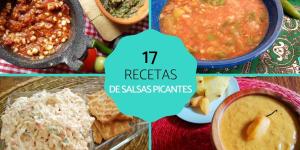
recetas de salsas picantes mexicanas